Arkansas Highway 127

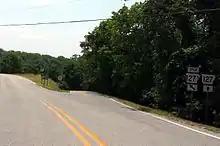
Highway 127 and Highway 127S split near Beaver Lake

It runs east from AR 12 at Lookout near Hobbs State Park to terminate at AR 12 northeast of Clifty.